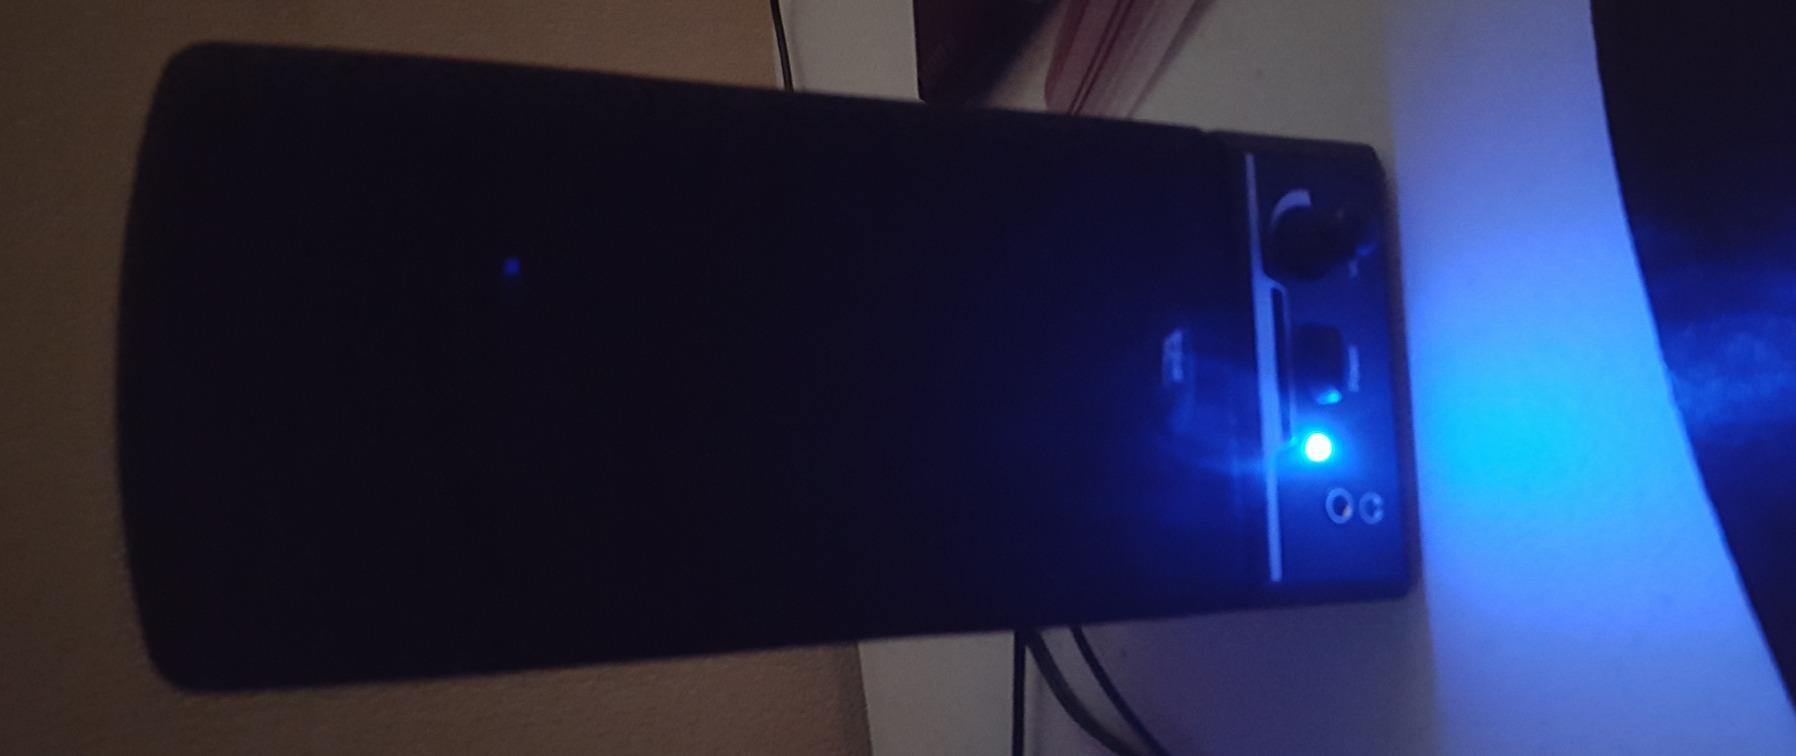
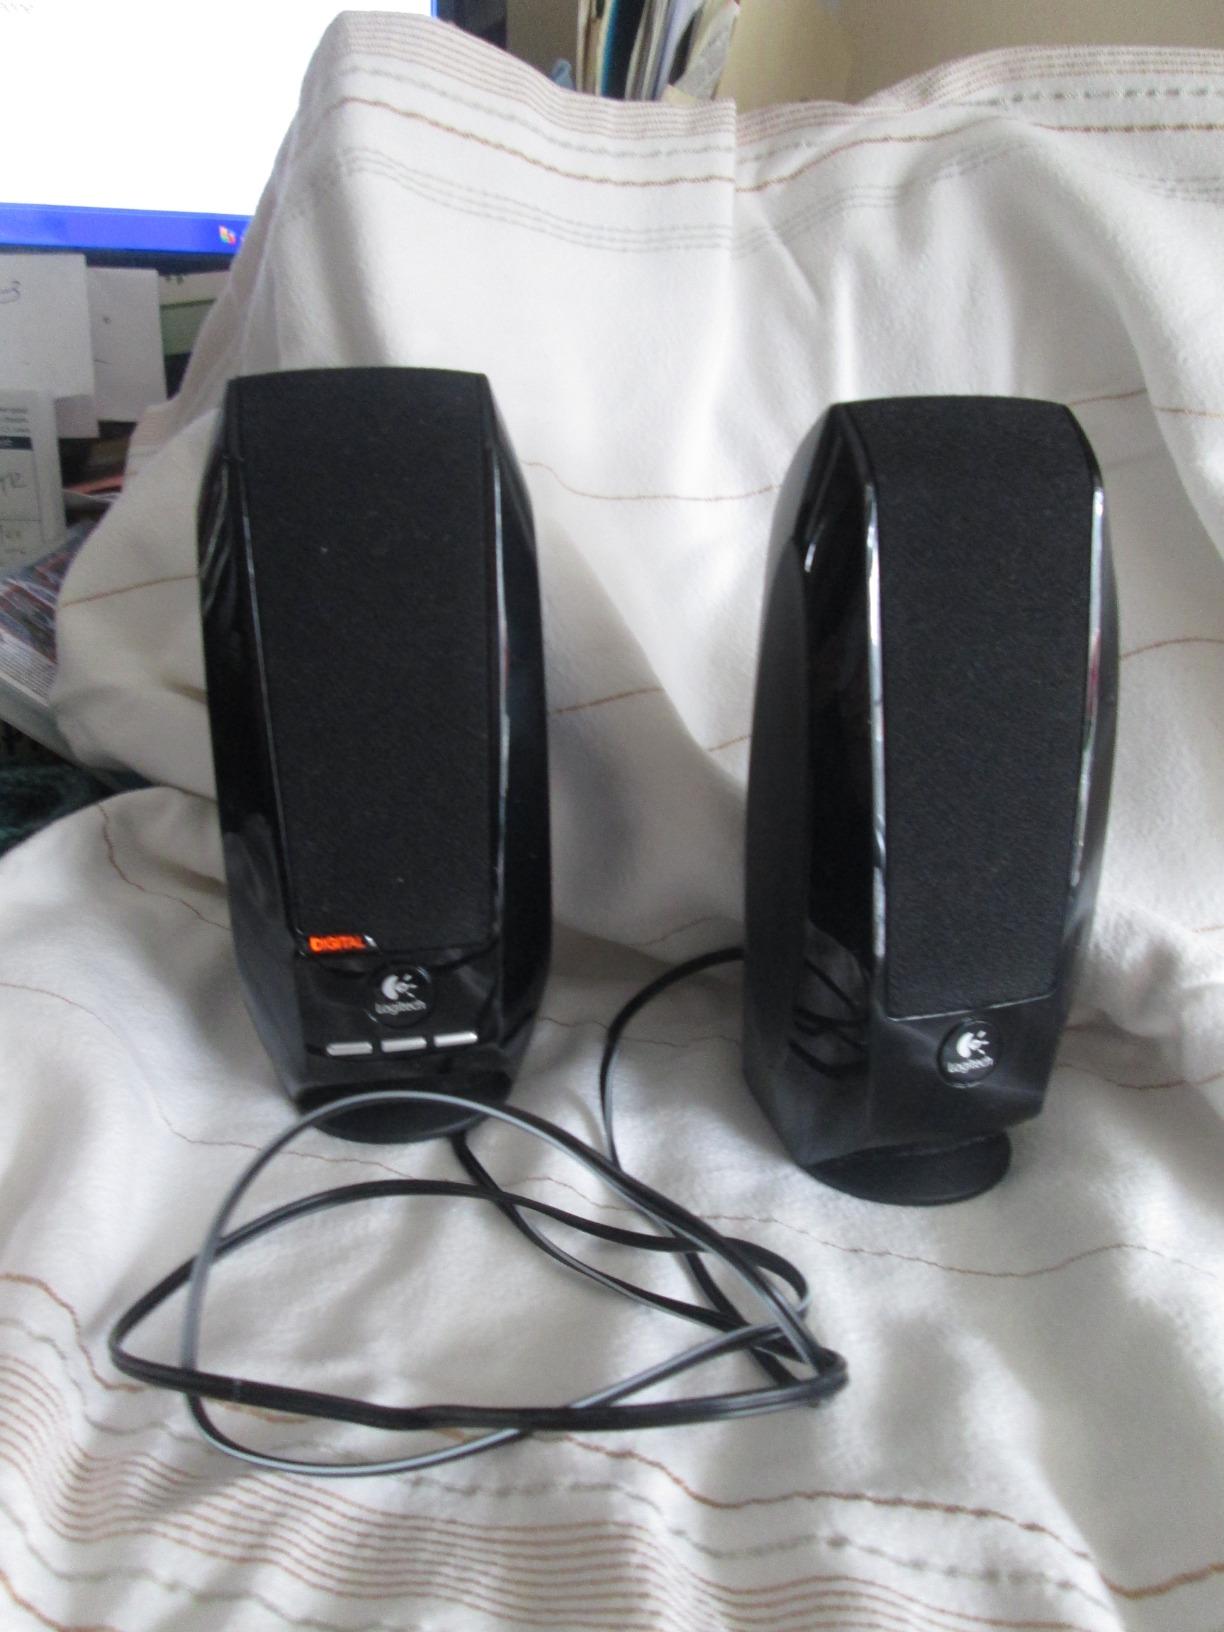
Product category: speaker
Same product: no